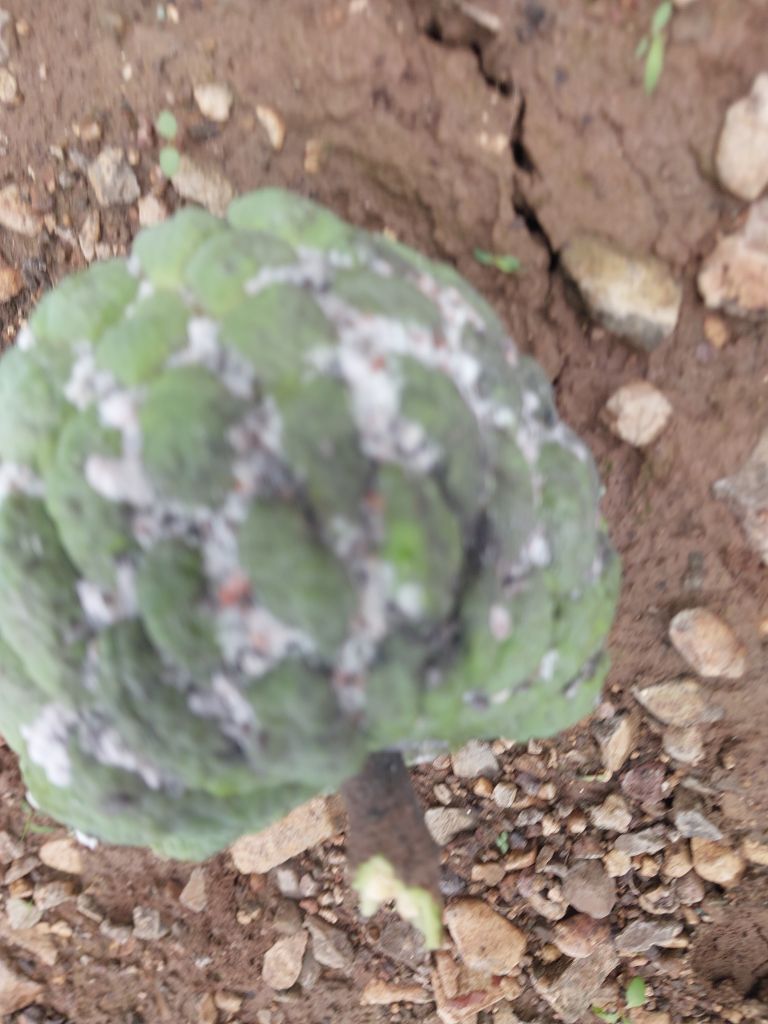
Disease label: Mealy Bug